John Savage (actor)

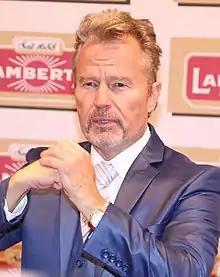
Savage in 2017

John Smeallie Youngs (born August 25, 1949), known professionally as John Savage, is an American actor. He first rose to prominence in the late 1970s for his portrayals of troubled-but-sensitive characters in films like "The Deer Hunter" (1978), "The Onion Field" (1979) and "Hair" (1979). His television roles include Donald Lydecker on "Dark Angel" (2000–2002) and Hack Scudder on "Carnivàle" (2003–2005).